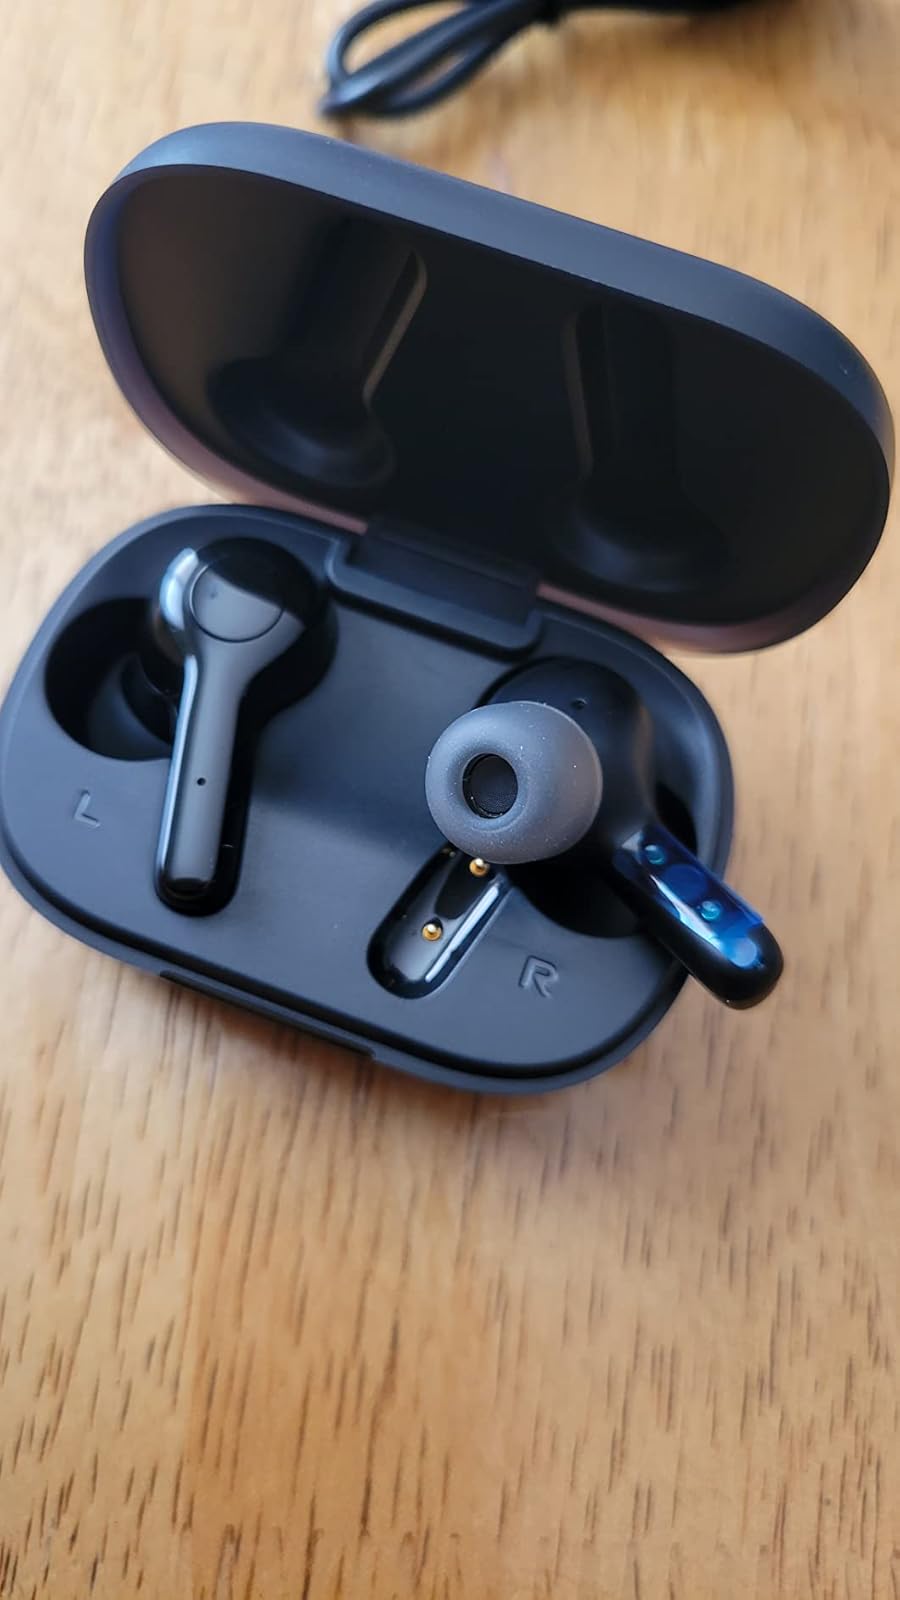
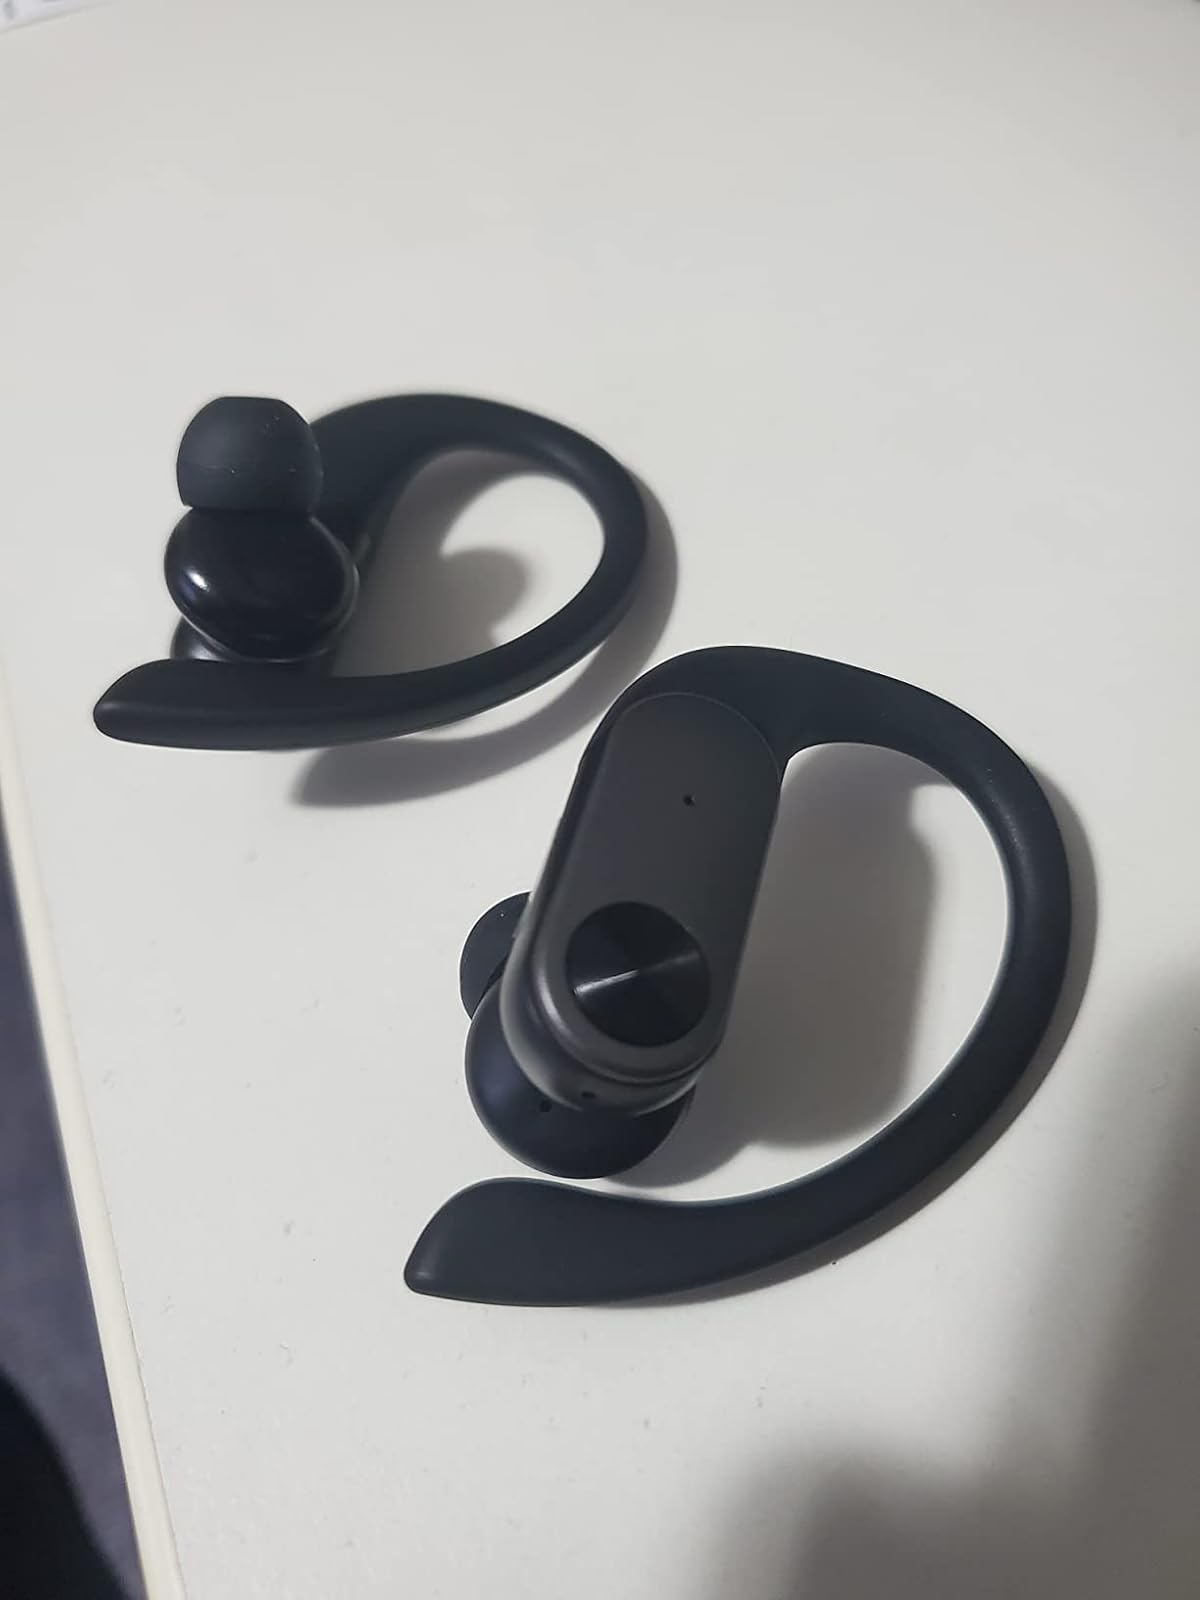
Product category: earbuds
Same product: no